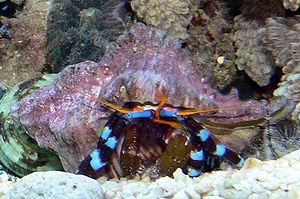
Calcinus elegans est un crustacé décapode récifal qui se rencontre dans le bassin Indo-Pacifique.